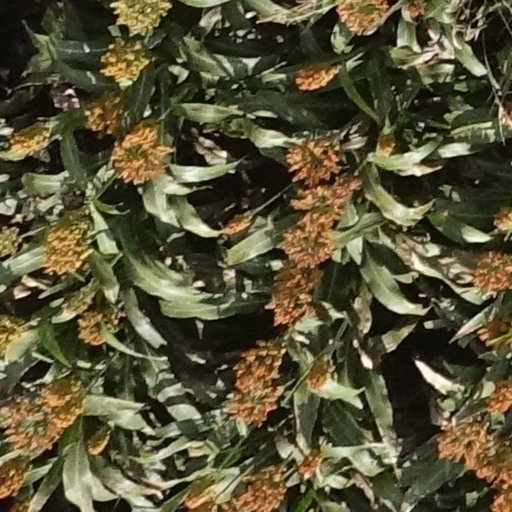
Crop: sorghum